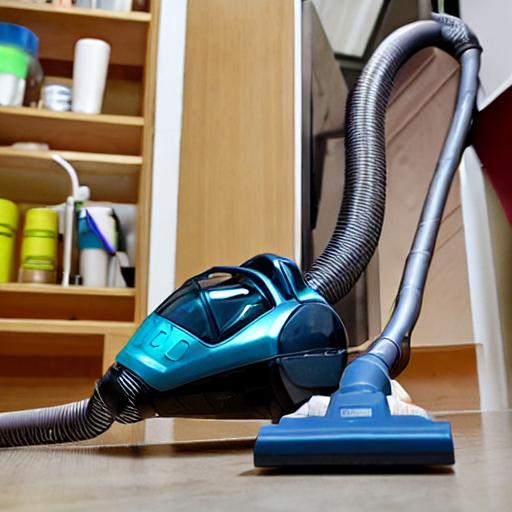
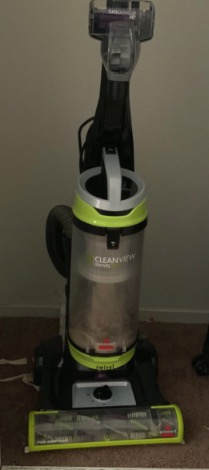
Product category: items_vacuum
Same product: no